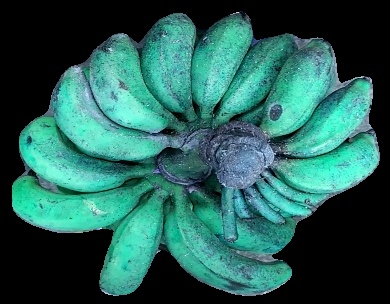
Variety: rasbale
Grade: grade3